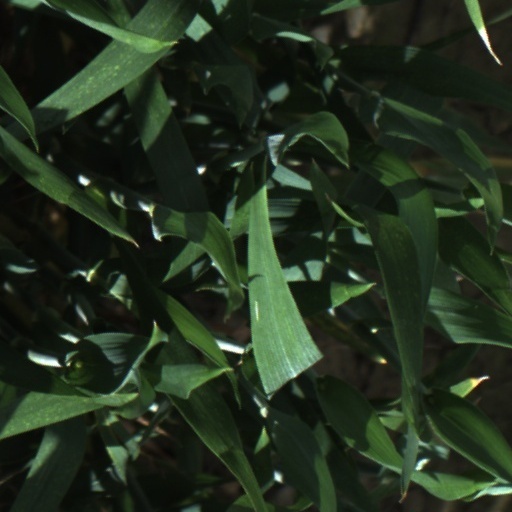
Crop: wheat